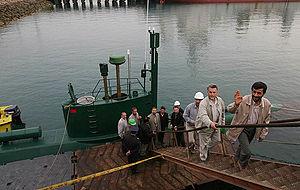
La Marine de la république islamique d'Iran est la marine de guerre de l'Iran.
La classe Yono, littéralement classe Saumon, est une classe de sous-marins de poche construit en Corée du Nord pour la marine populaire de Corée, utilisée pour un usage domestique ainsi que pour l'exportation. En mai 2010, la Corée du Nord exploiterait encore dix de ces sous-marins.